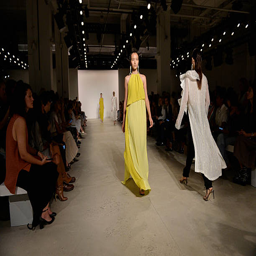
models walk the runway at the fashion show during fashion week .